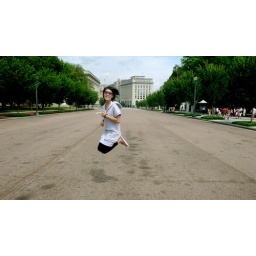
in front of the white house